Burt Ward

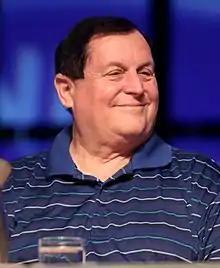
Ward speaking at the Phoenix Comicon in June 2014

Burt Ward (born Bert John Gervis Jr. ; July 6, 1945) is an American actor, animal welfare activist and businessman. He played Dick Grayson's Robin, the sidekick of Batman (played by Adam West), in the television series "Batman" (1966–1968), its theatrical feature film, the Saturday morning animated series "The New Adventures of Batman" (1977), the two-episode pilot "Legends of the Superheroes" (1979), the animated reunion films "" (2016) and "Batman vs. Two-Face" (2017), and the live-action television event "Crisis on Infinite Earths" (2019).